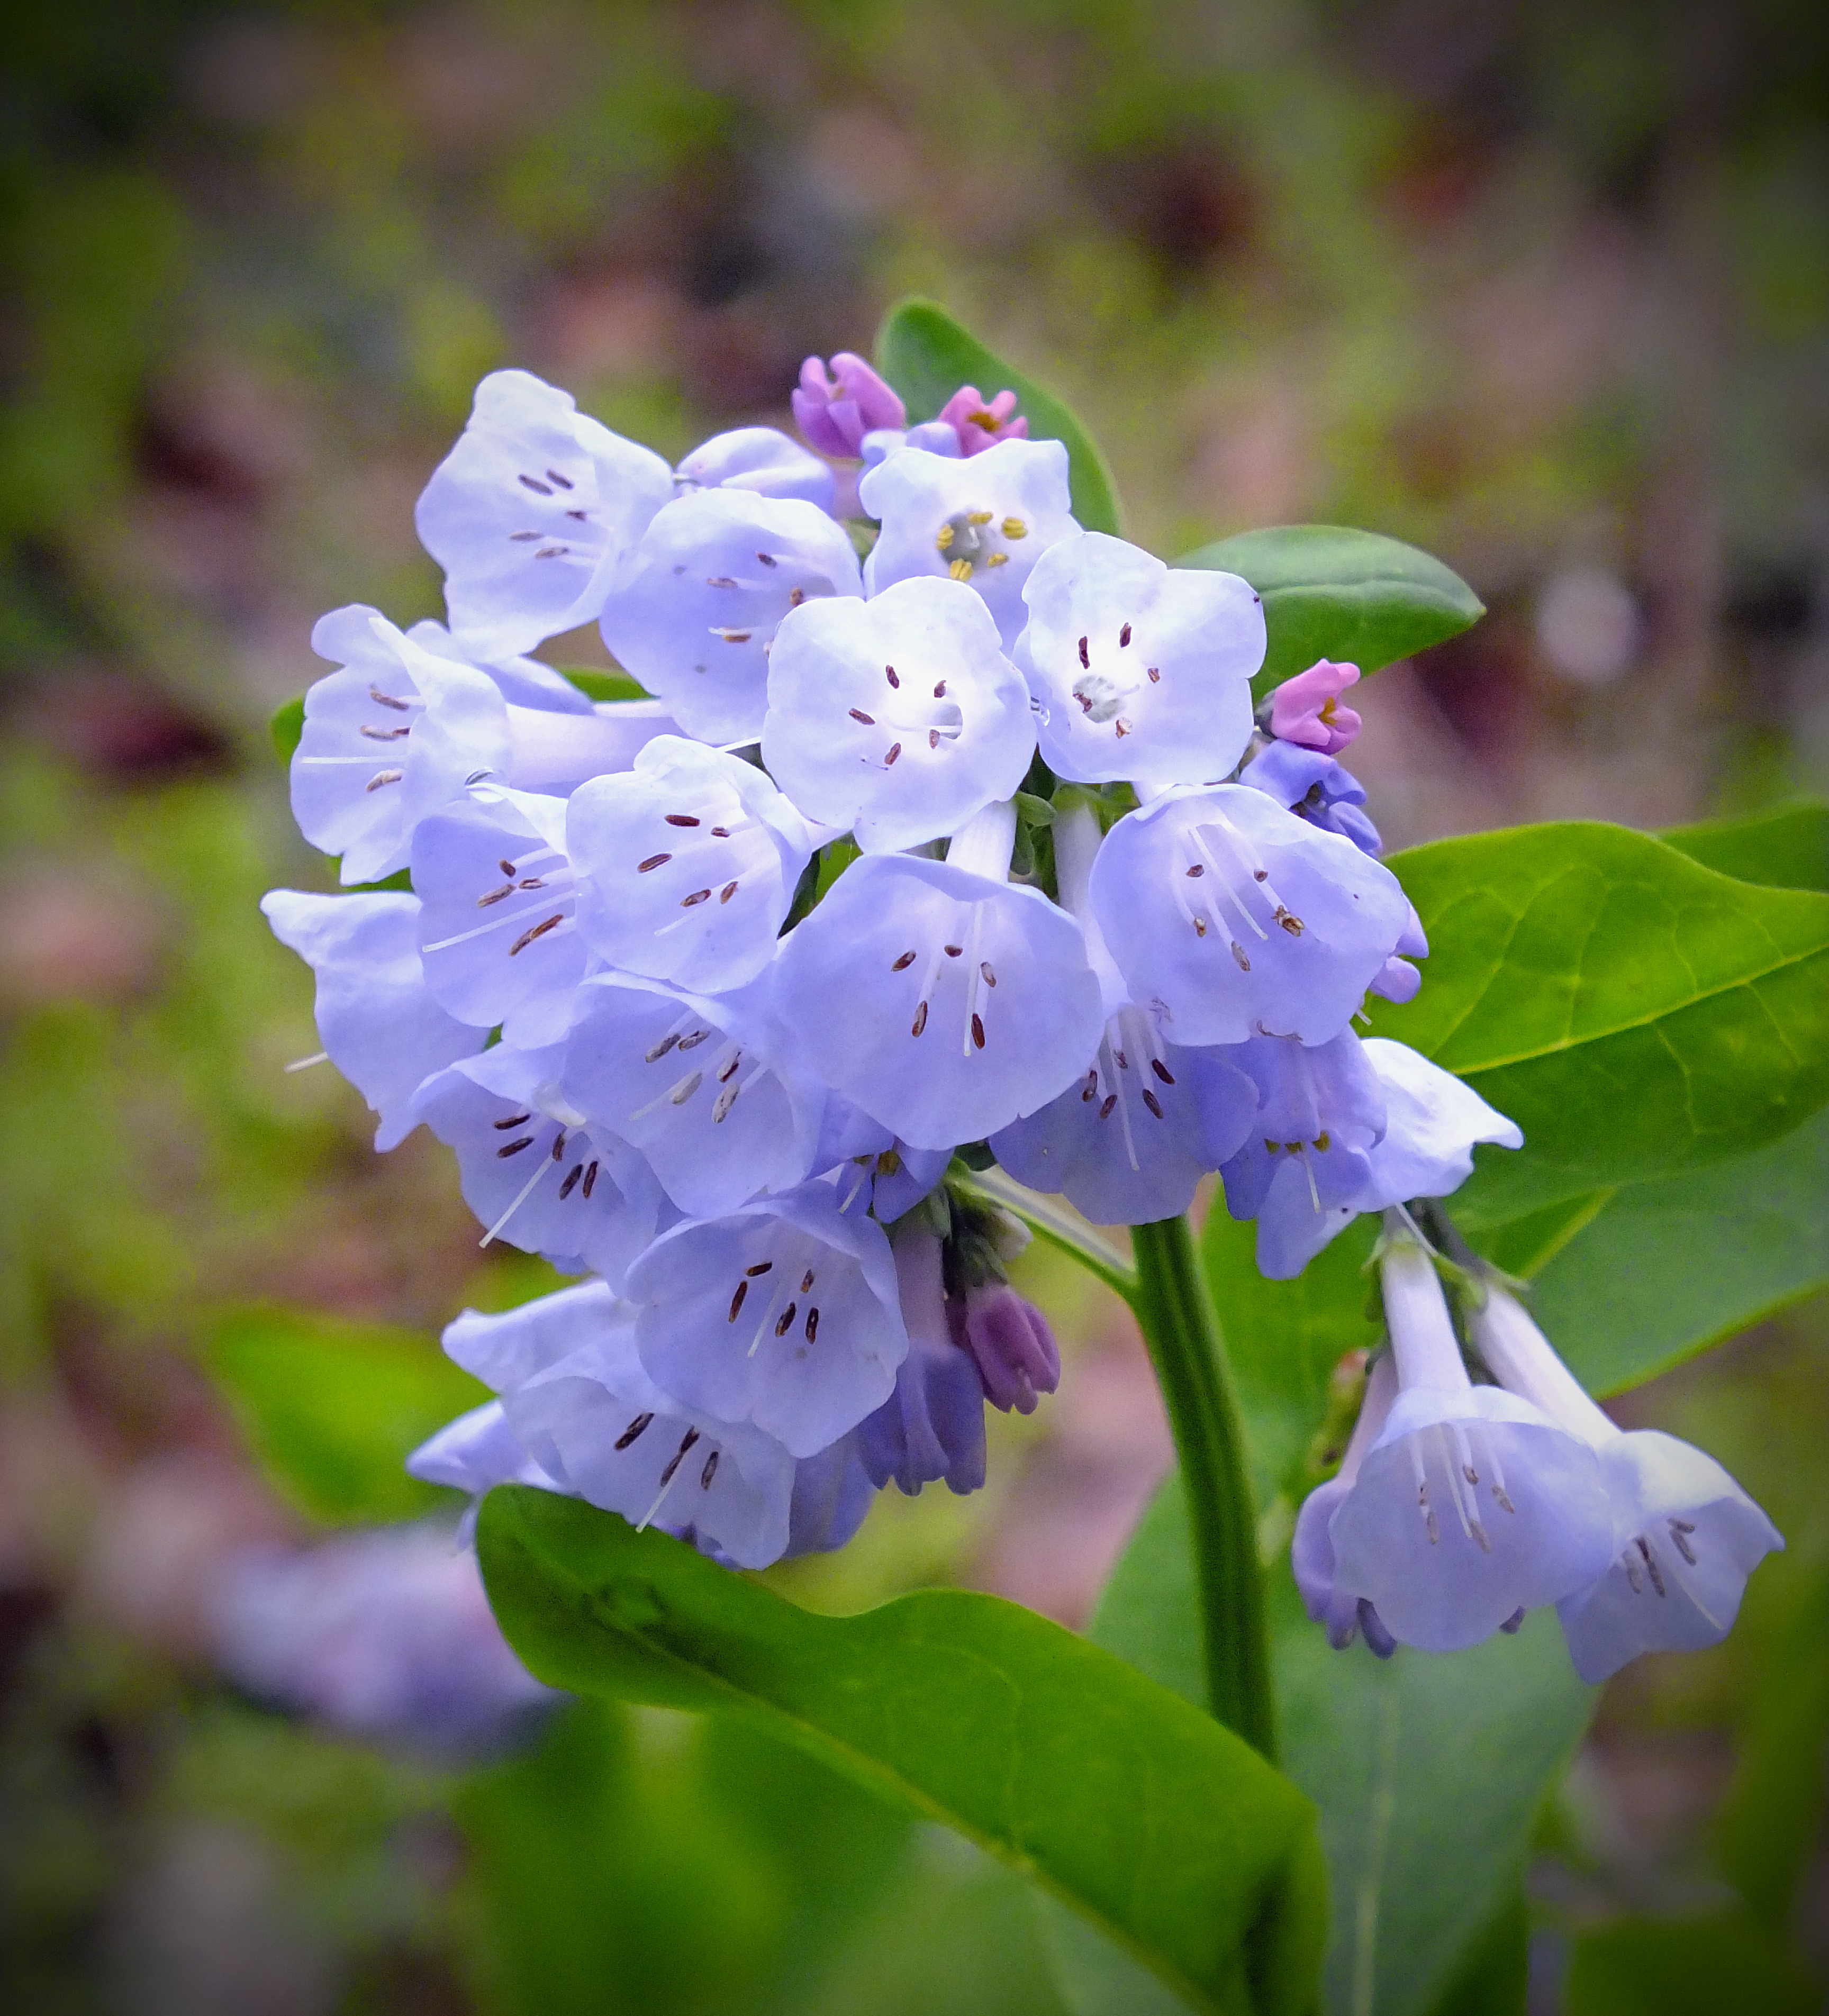
nature, blossom, plant, hiking, flower, spring, botany, flora, plants, wildflower, flowers, creativecommons, vegetation, wildflowers, pennsylvania, lancastercounty, riverhills, bluebells, virginiabluebells, macro photography, flowering plant, land plant